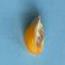
Maize quality: Good